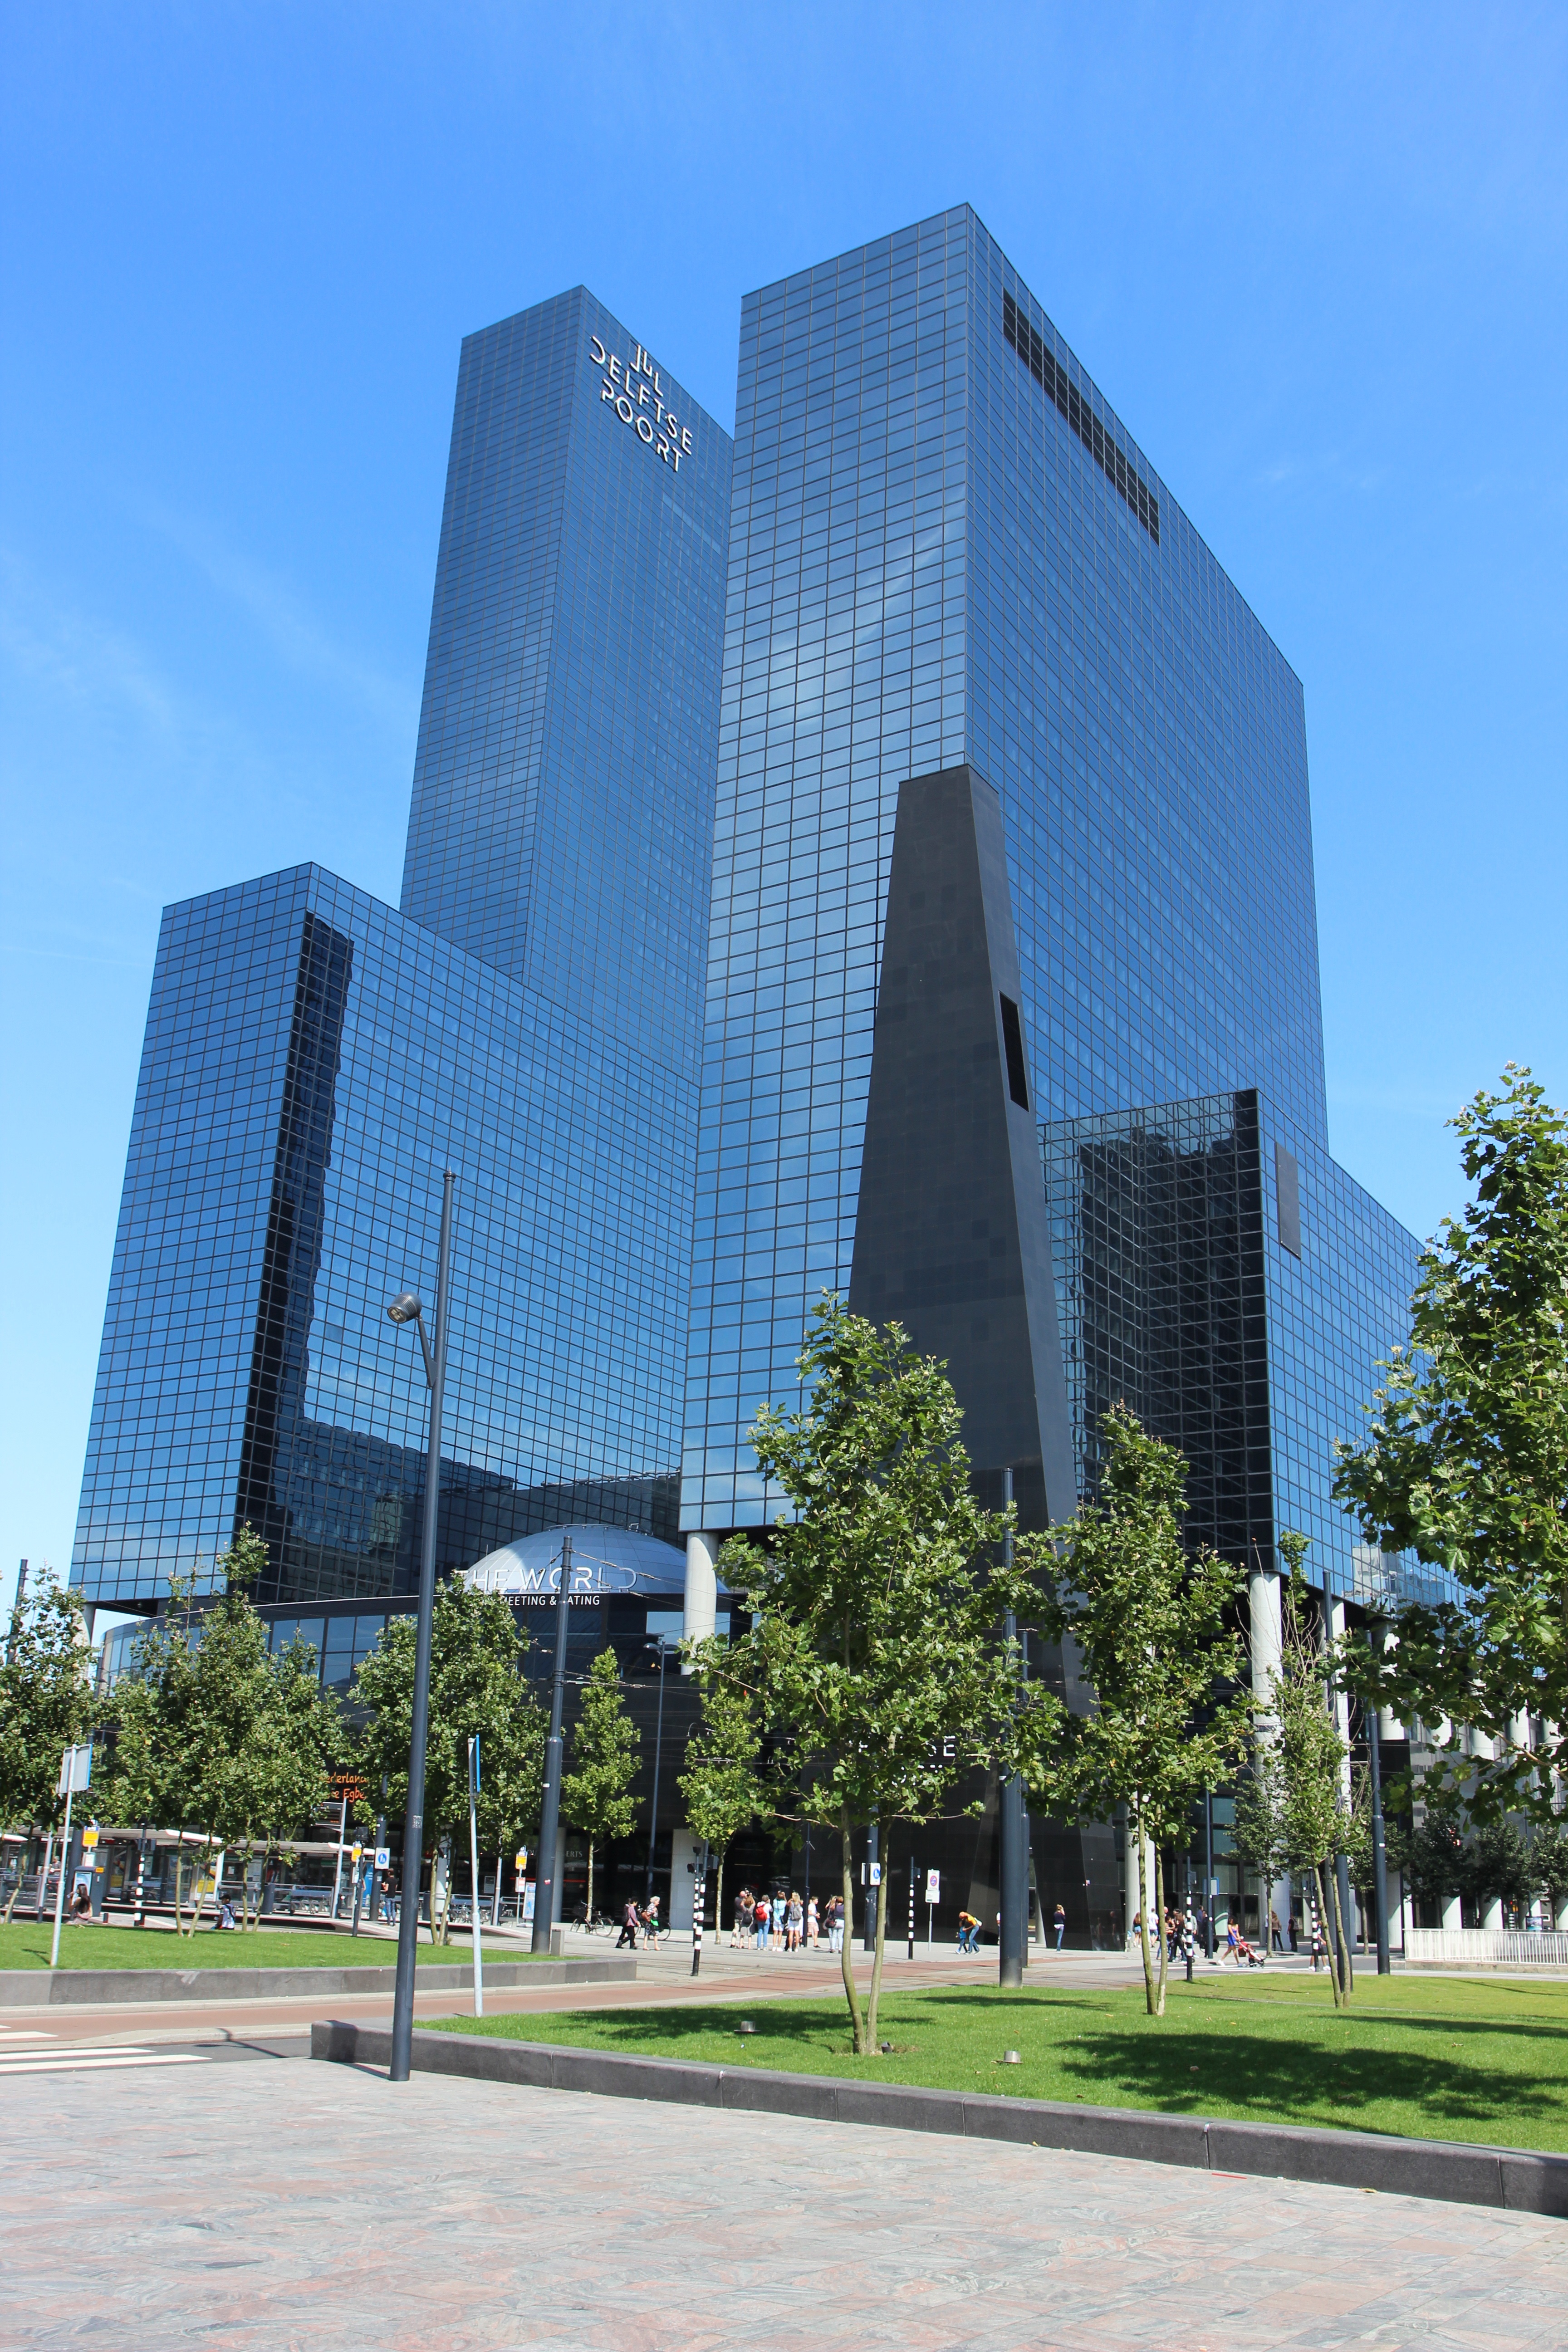
architecture, skyline, building, city, skyscraper, downtown, tower, plaza, landmark, facade, tower block, netherlands, rotterdam, complex, headquarters, metropolis, condominium, neighbourhood, at home, the fa ade of the, urban area, residential area, twin tower, human settlement, metropolitan area, delft gate